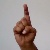
The image shows a hand gesture representing the letter 'D' in Indian Sign Language.